Listen to My Heart (TV series)

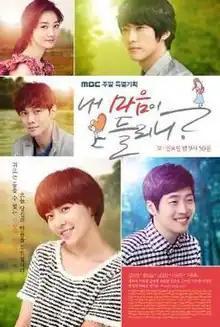
Promotional poster

Listen to My Heart is a 2011 South Korean television series starring Kim Jaewon, Hwang Jung-eum and Namkoong Min. It aired on MBC from April 2 to July 10, 2011, on Saturdays and Sundays at 21:45 for 30 episodes.